Liran Carmel

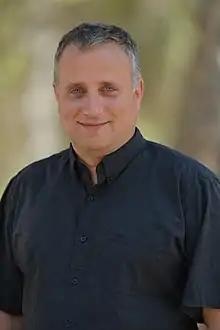

Liran Carmel (born August 7, 1971) is an Israeli scientist, professor of computational biology at the Alexander Silberman Institute of Life Sciences, the Hebrew University of Jerusalem. Carmel is the Snyder Granadar Chair for Genetics, and is the 2021 Massry Prize laureate for his studies in the field of ancient DNA.